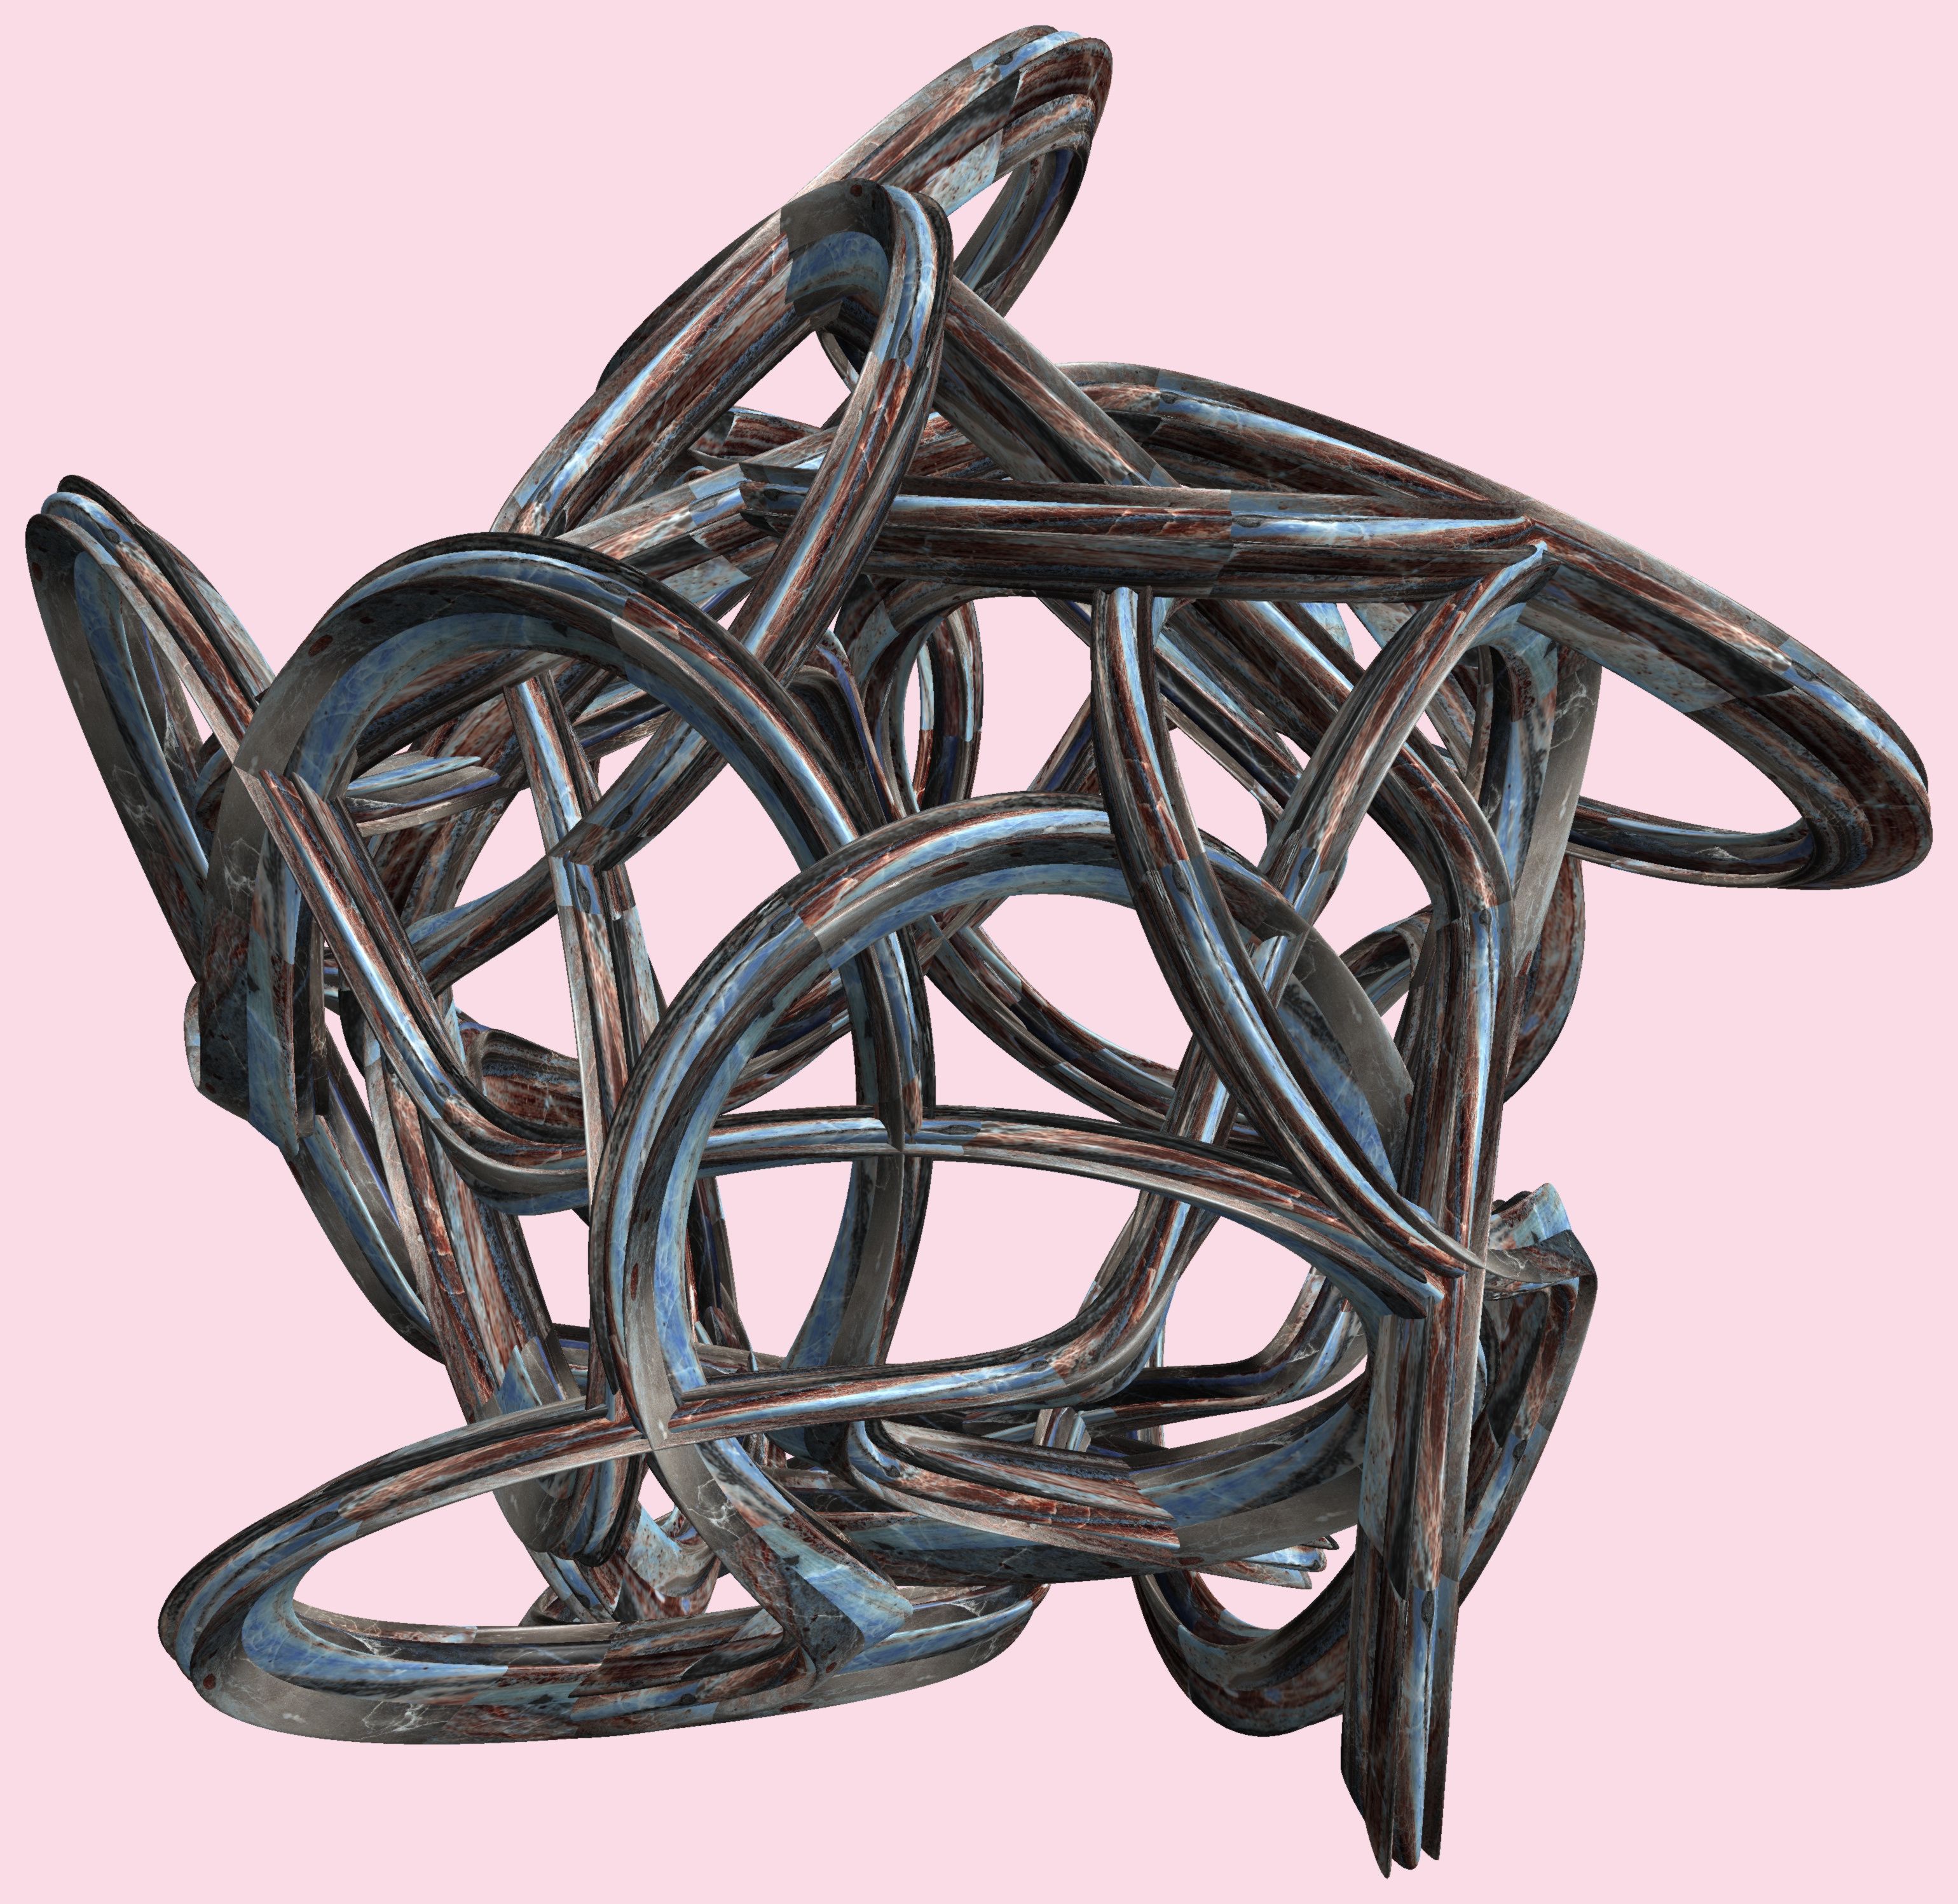
table, structure, wood, wheel, texture, chair, pattern, furniture, bridle, product, sculpture, art, figure, design, symmetry, 3d, graphic, bronze, iron, torus, mathematica, cg, parametricplot3d, code, program, algorithm, abstruct, mapping, lissajous, horse tack